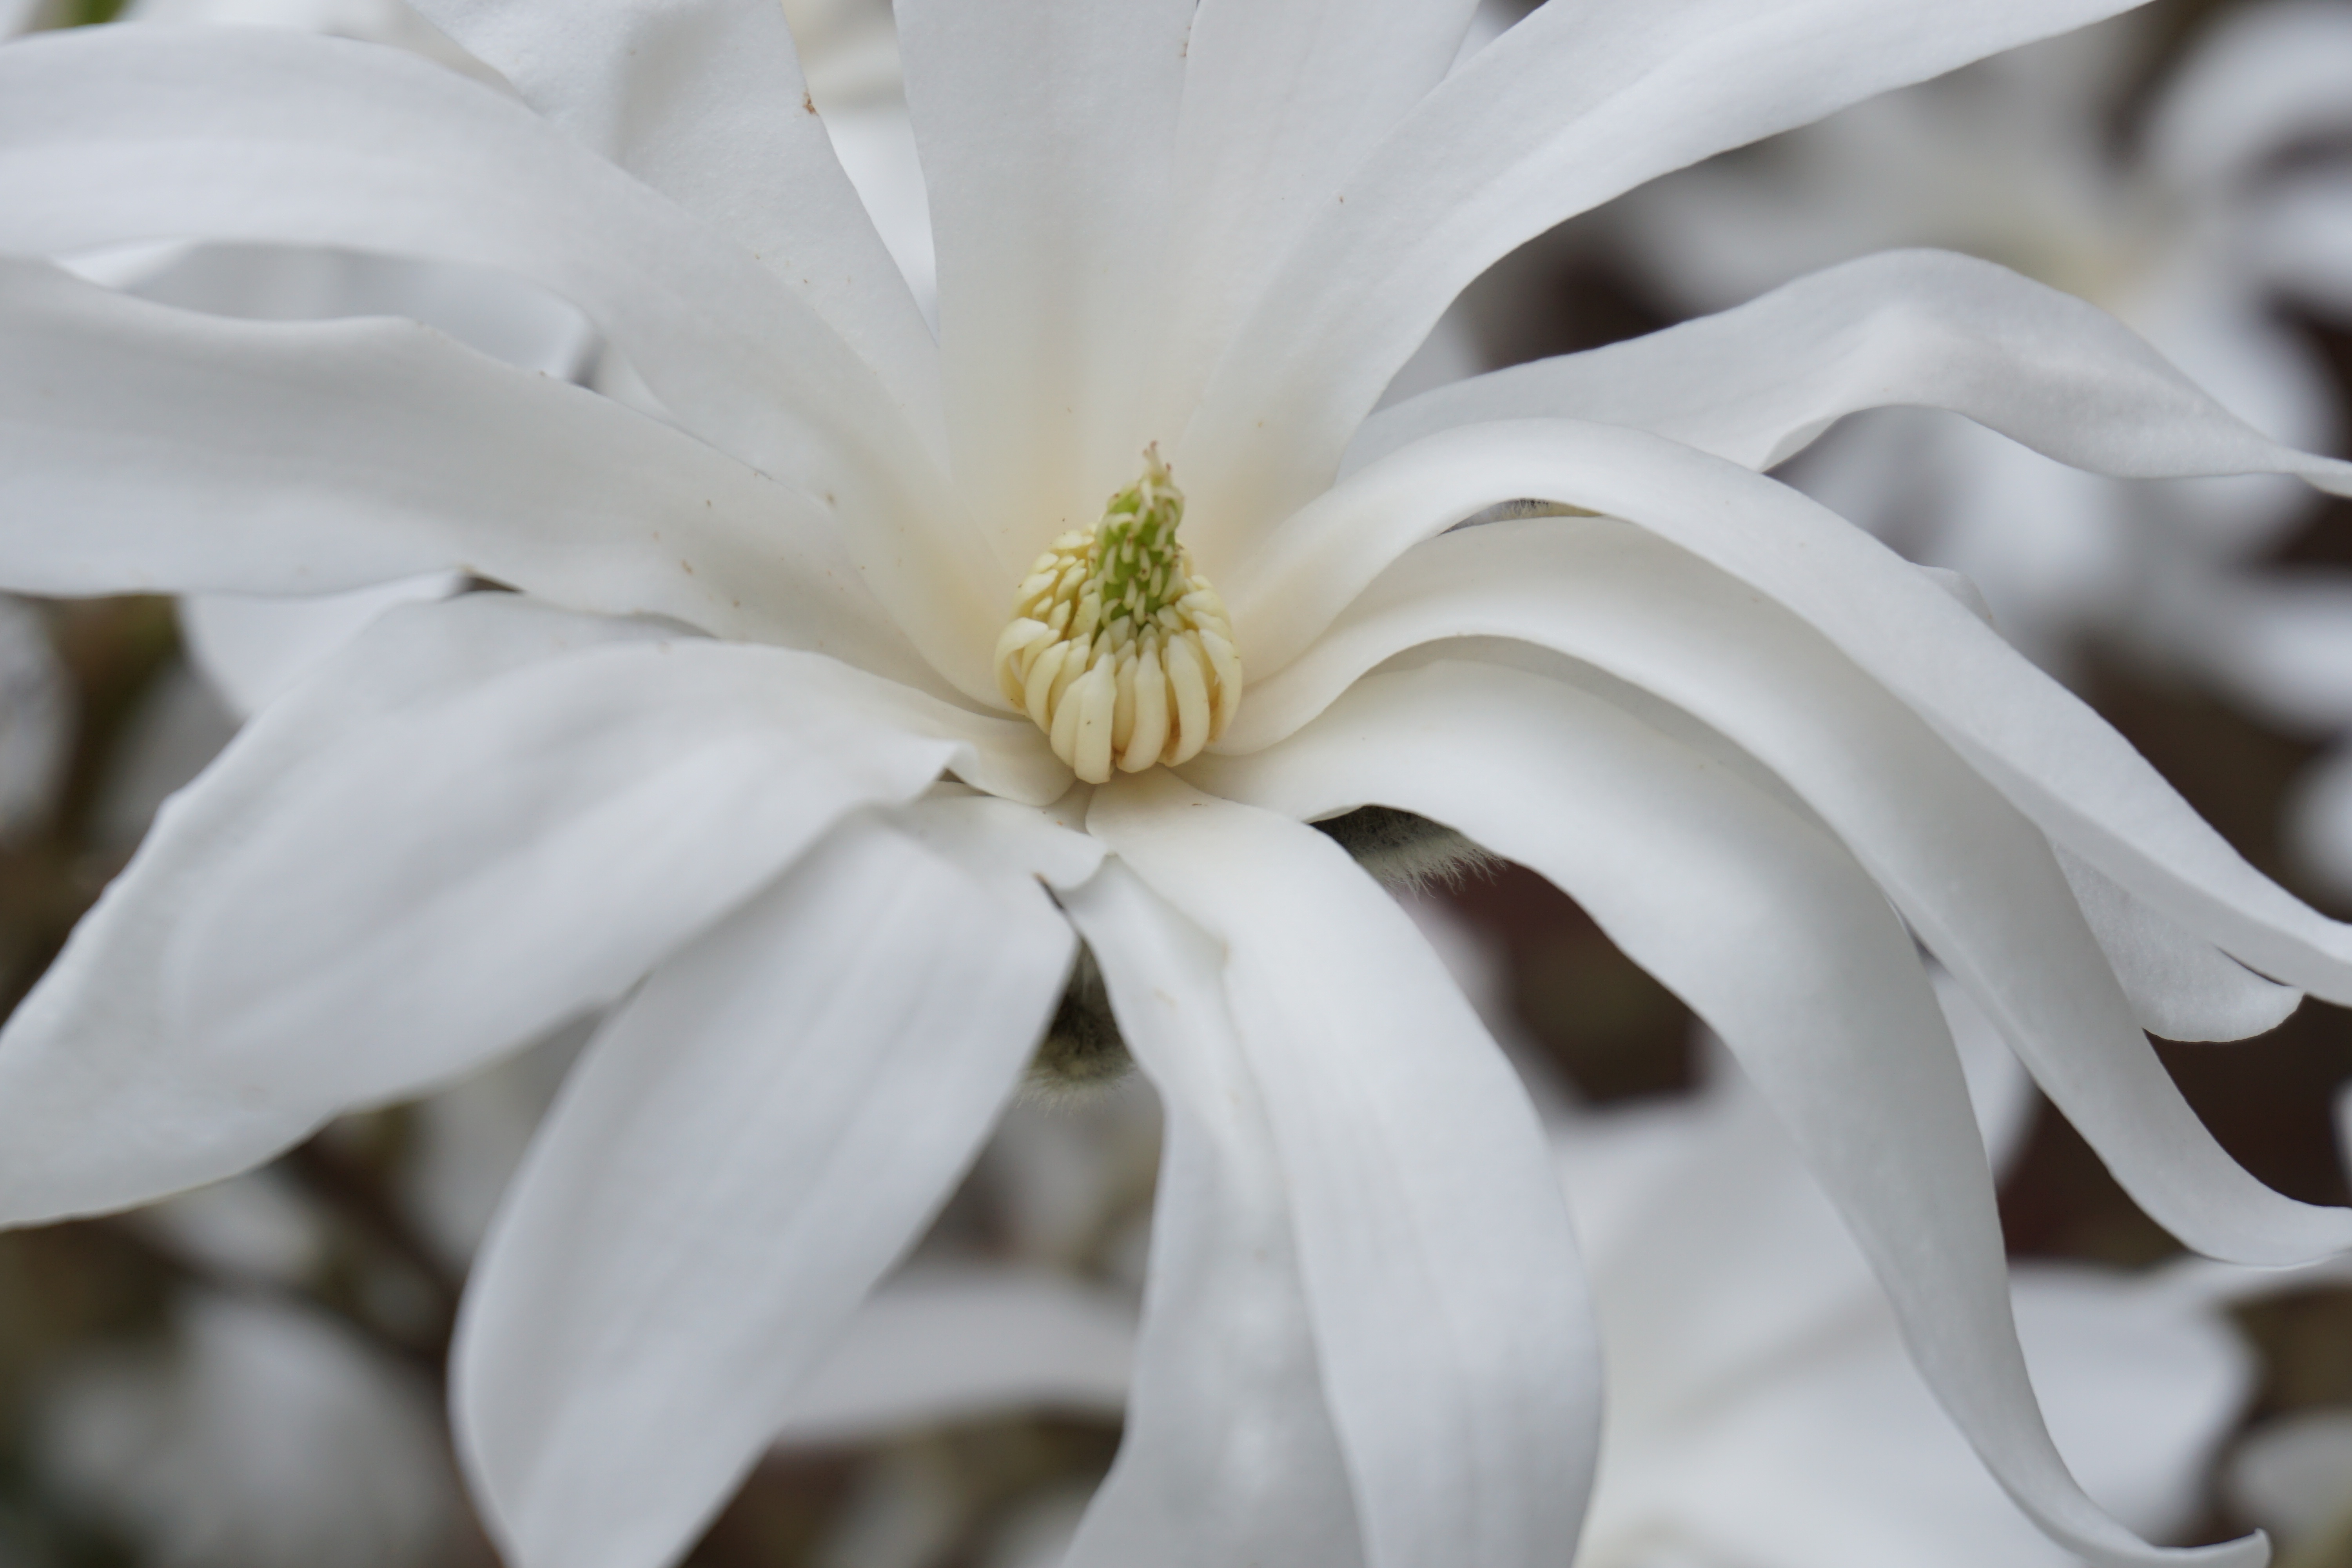
nature, blossom, cactus, plant, white, flower, petal, bloom, botany, flora, close up, lily, magnolia, macro photography, flowering plant, tulip tree, land plant, hedgehog cactus, fishbone cactus, dutchman's pipe